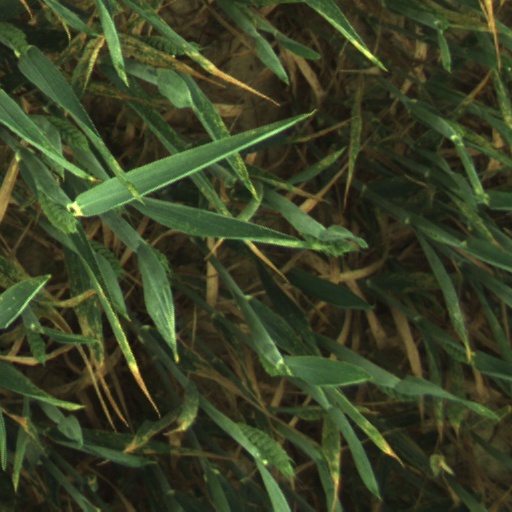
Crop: wheat